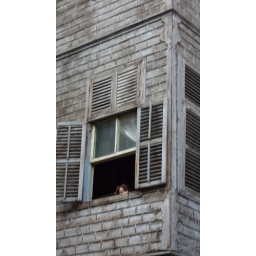
little boy (or girl) peeking out the wooden extension of his (her) house in the old city of Aleppo.